Abuso de confianza

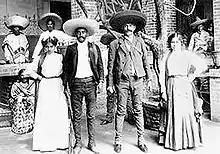
Film promotional shot

Abuso de confianza (English: Breach of Trust) is a 1950 Argentine drama film of the classical era of Argentine cinema, directed by Mario C. Lugones and written by Julio Porter. It was based on the novel "Abus de confiance" by Pierre Wolff. Starring Manuel Alcón and Iris Alonso.